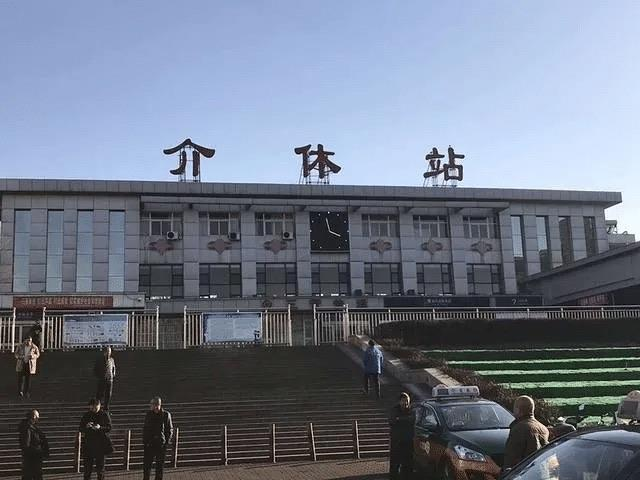
地标名称：介休站
所在城市：晋中市·介休市